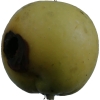
Label: Apple 13